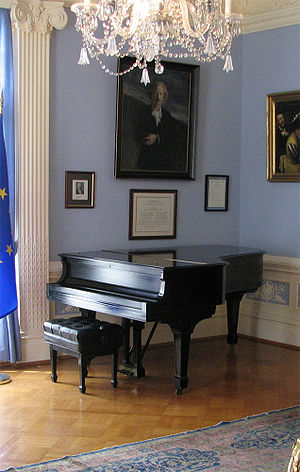
Steinway & Sons / Galleri
Steinway & Sons, også kendt som Steinway, er en amerikansk-tysk flygel- og klavervirksomhed, grundlagt 5. marts 1853 på Manhattan i New York City af tyskeren Heinrich Engelhard Steinweg. Steinways ansatte var hovedsageligt tyske immigranter. Virksomhedens vækst førte til etablering af en fabrik i Queens og en fabrik i Hamborg. Fabrikken i Queens leverer til Amerika, og fabrikken i Hamborg leverer til resten af verden.